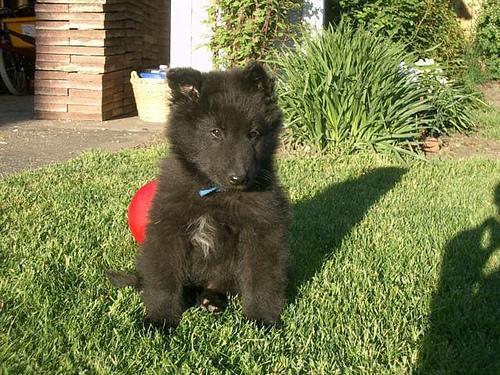
groenendael